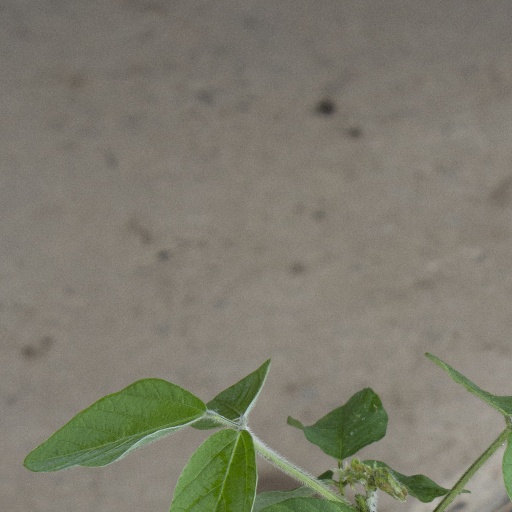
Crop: soybean